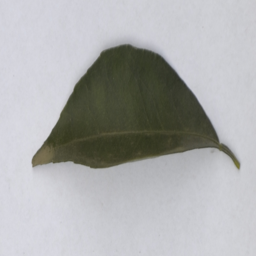
Plant part: leaf
Disease: healthy